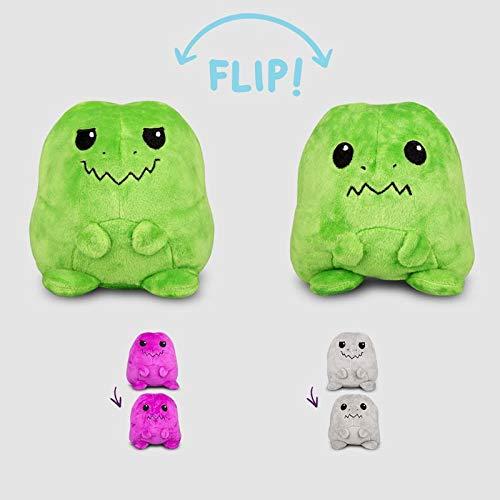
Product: TeeTurtle Reversible T-Rex Mini - Purple Plush Toys
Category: Toys & Games | Stuffed Animals & Plush Toys
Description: These plushies are cute and reversible.
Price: $11.09
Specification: ProductDimensions:4.5x5x5inches|ItemWeight:2.4ounces|ShippingWeight:2.88ounces(Viewshippingratesandpolicies)|ASIN:B07H48YPZ4|Itemmodelnumber:B07H48YPZ4|Manufacturerrecommendedage:6months-8years